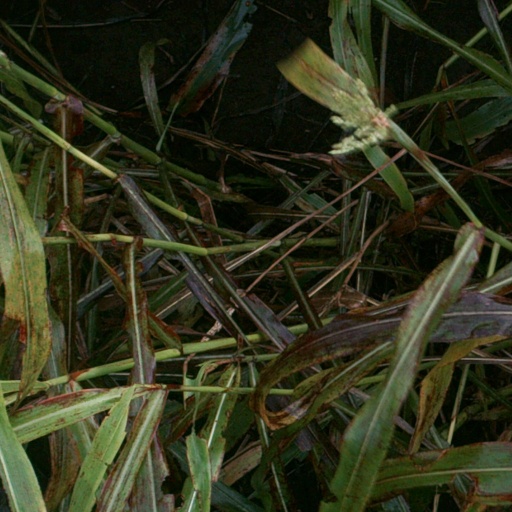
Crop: sorghum